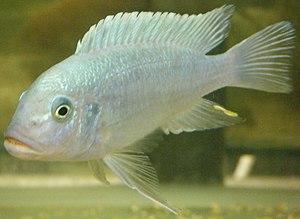
Maylandia callainos ou « zebra cobalt » est une espèce de poissons d'eau douce de la famille des cichlidae endémique du lac Malawi en Afrique. Ce cichlidé fait partie des espèces dites "Mbuna" ou poisson brouteurs d'algues du lac Malawi.